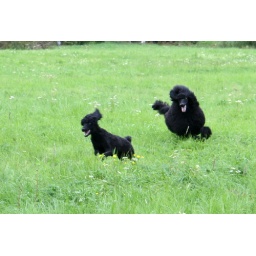
Huima's sister Milli visited us and the dogs got to run in the field after doing some agility.